Tintoretto

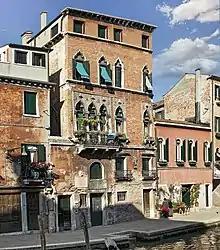
House of Tintoretto, "Fondamenta dei mori", in Cannaregio, Venice

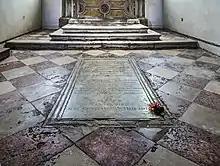
His grave, in the Madonna dell'Orto

The development of fast painting techniques called "prestezza" allowed him to produce many works while engaged on large projects and to respond to growing demands from clients. This, and his use of assistants, enabled Tintoretto ultimately to produce a greater number of paintings for the Venetian state than any of his competitors.